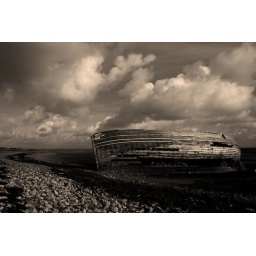
Old ship wrecked boat near roa island, barrow, cumbria.